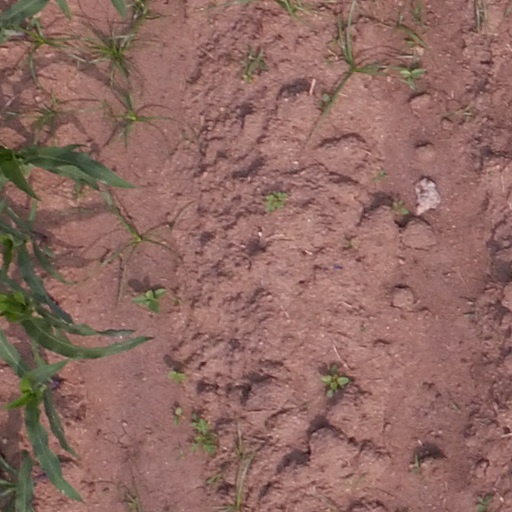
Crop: maize; corn